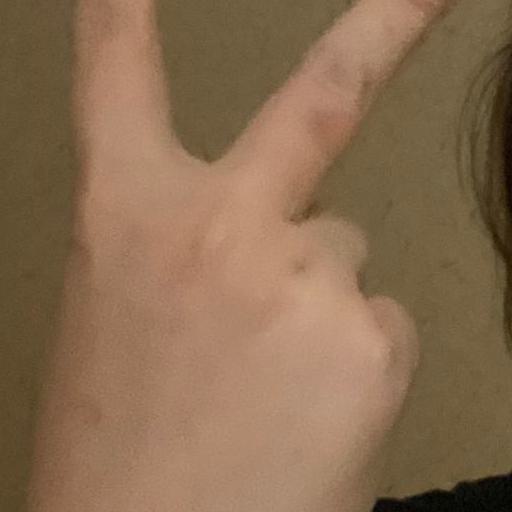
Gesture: peace_inverted